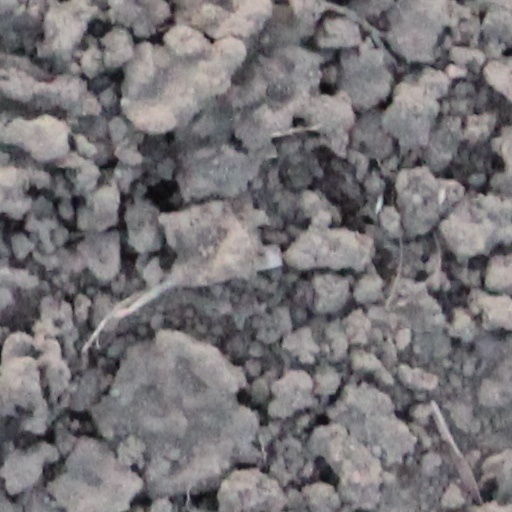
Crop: wheat